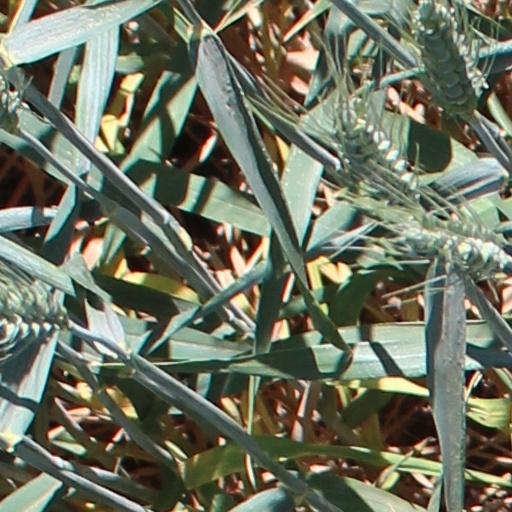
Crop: wheat